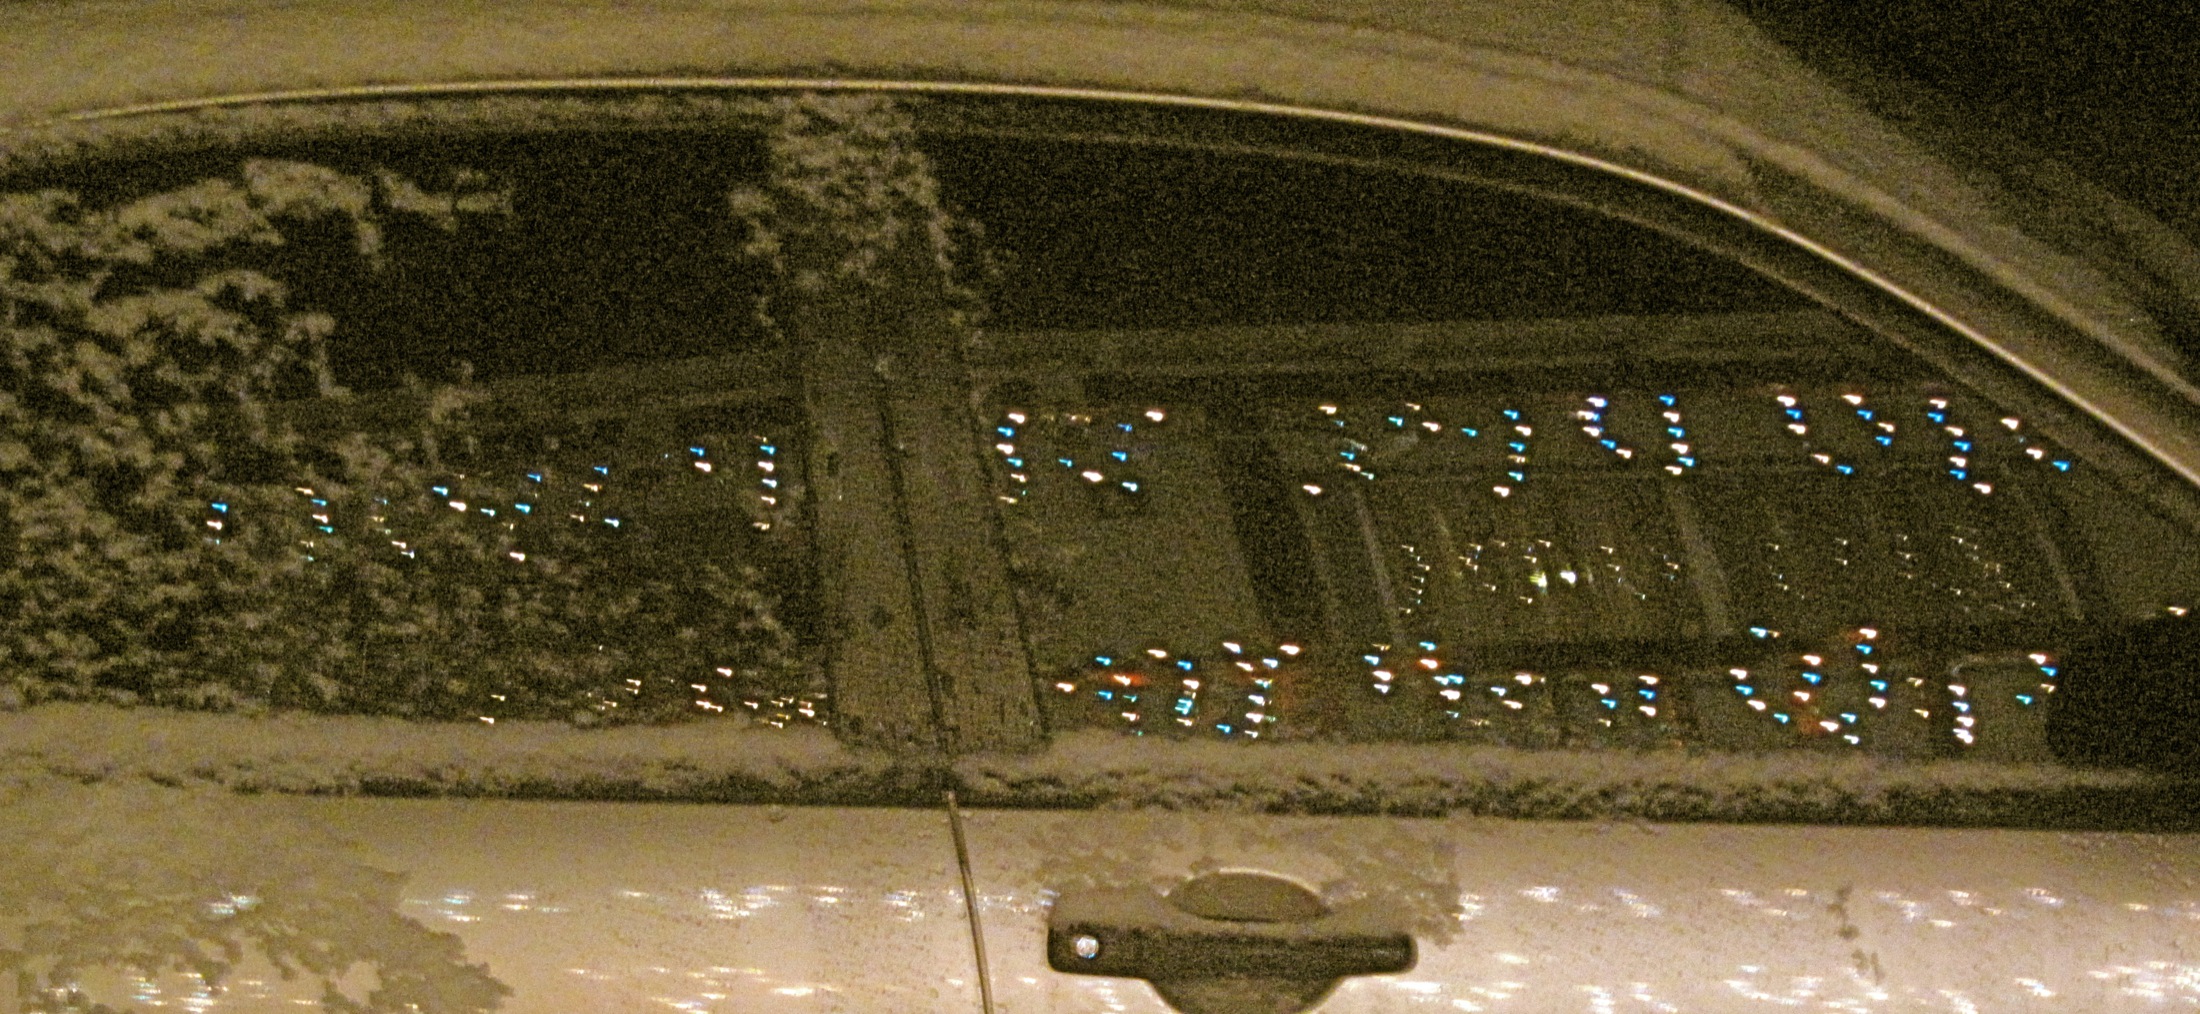
snow, ancient history